Messenger (horse)

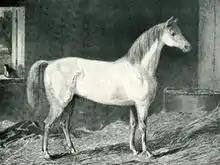
Painting of Messenger by George Stubbs

Messenger (1780 – January 28, 1808) was an English Thoroughbred stallion imported into the newly formed United States of America just after the American Revolution. He is most famous for being the great-grandsire of Hambletonian 10, the father of all American Standardbred horses. Though he did not have a long racing career himself, he was a common ancestor in many successful racing horses into the 20th century.